Bo Jackson Baseball

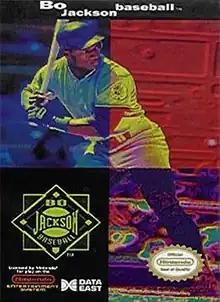
NES box art

Bo Jackson Baseball is a baseball video game for the Nintendo Entertainment System, Amiga, TurboGrafx-16, and MS-DOS. It features athlete Bo Jackson, then a star in professional baseball and a former professional football player. In Europe, it was released by Mindscape as TV Sports: Baseball, part of the "TV Sports" series including "" and other games based on hockey and American football.